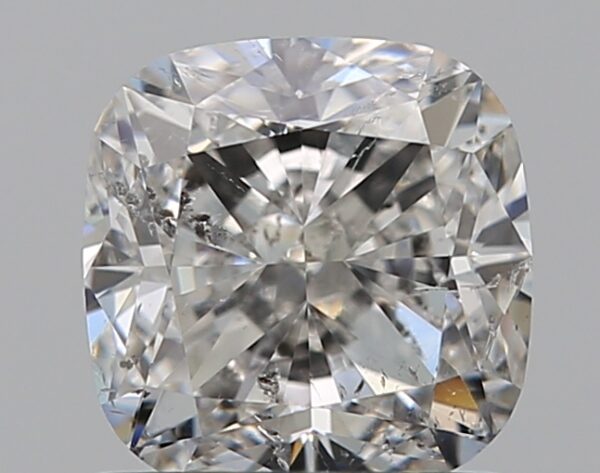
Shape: cushion
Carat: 1
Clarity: SI2
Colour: F
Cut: EX
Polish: EX
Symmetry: EX
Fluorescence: SL
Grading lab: IGI
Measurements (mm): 5.54 x 5.46 x 3.72